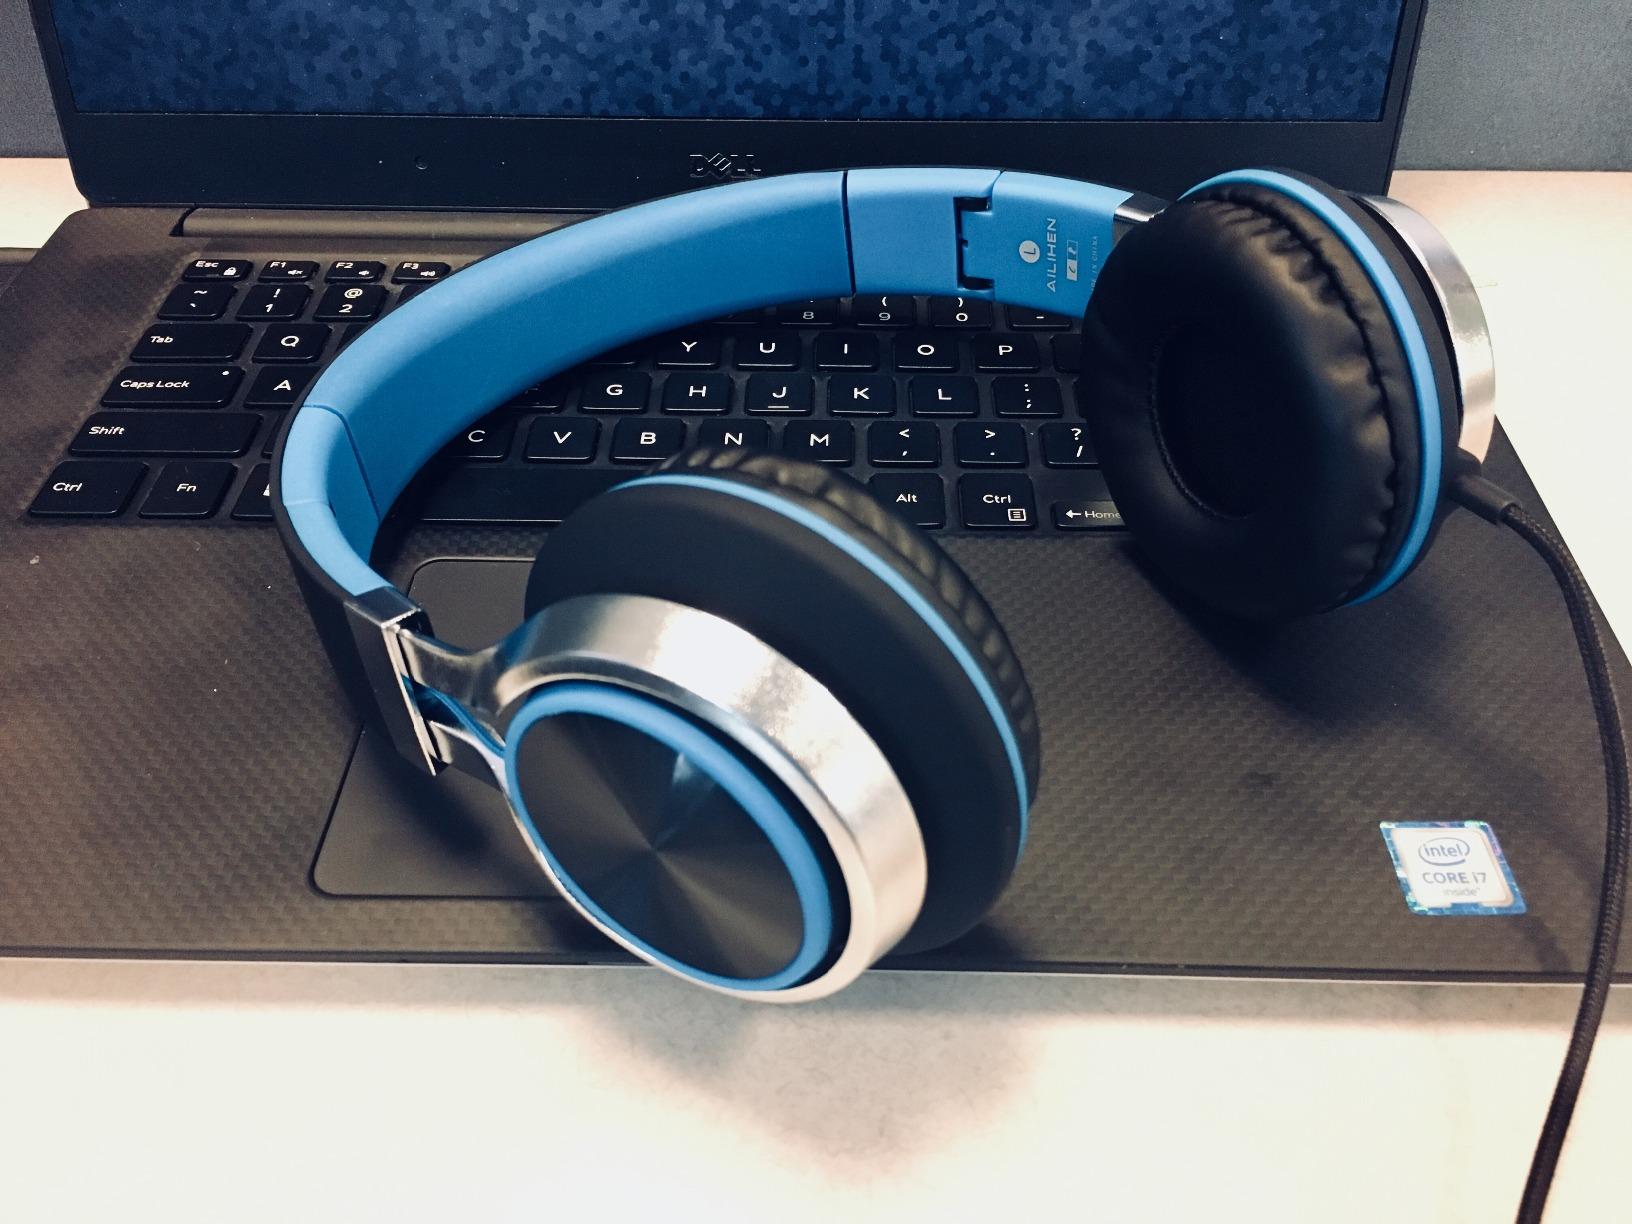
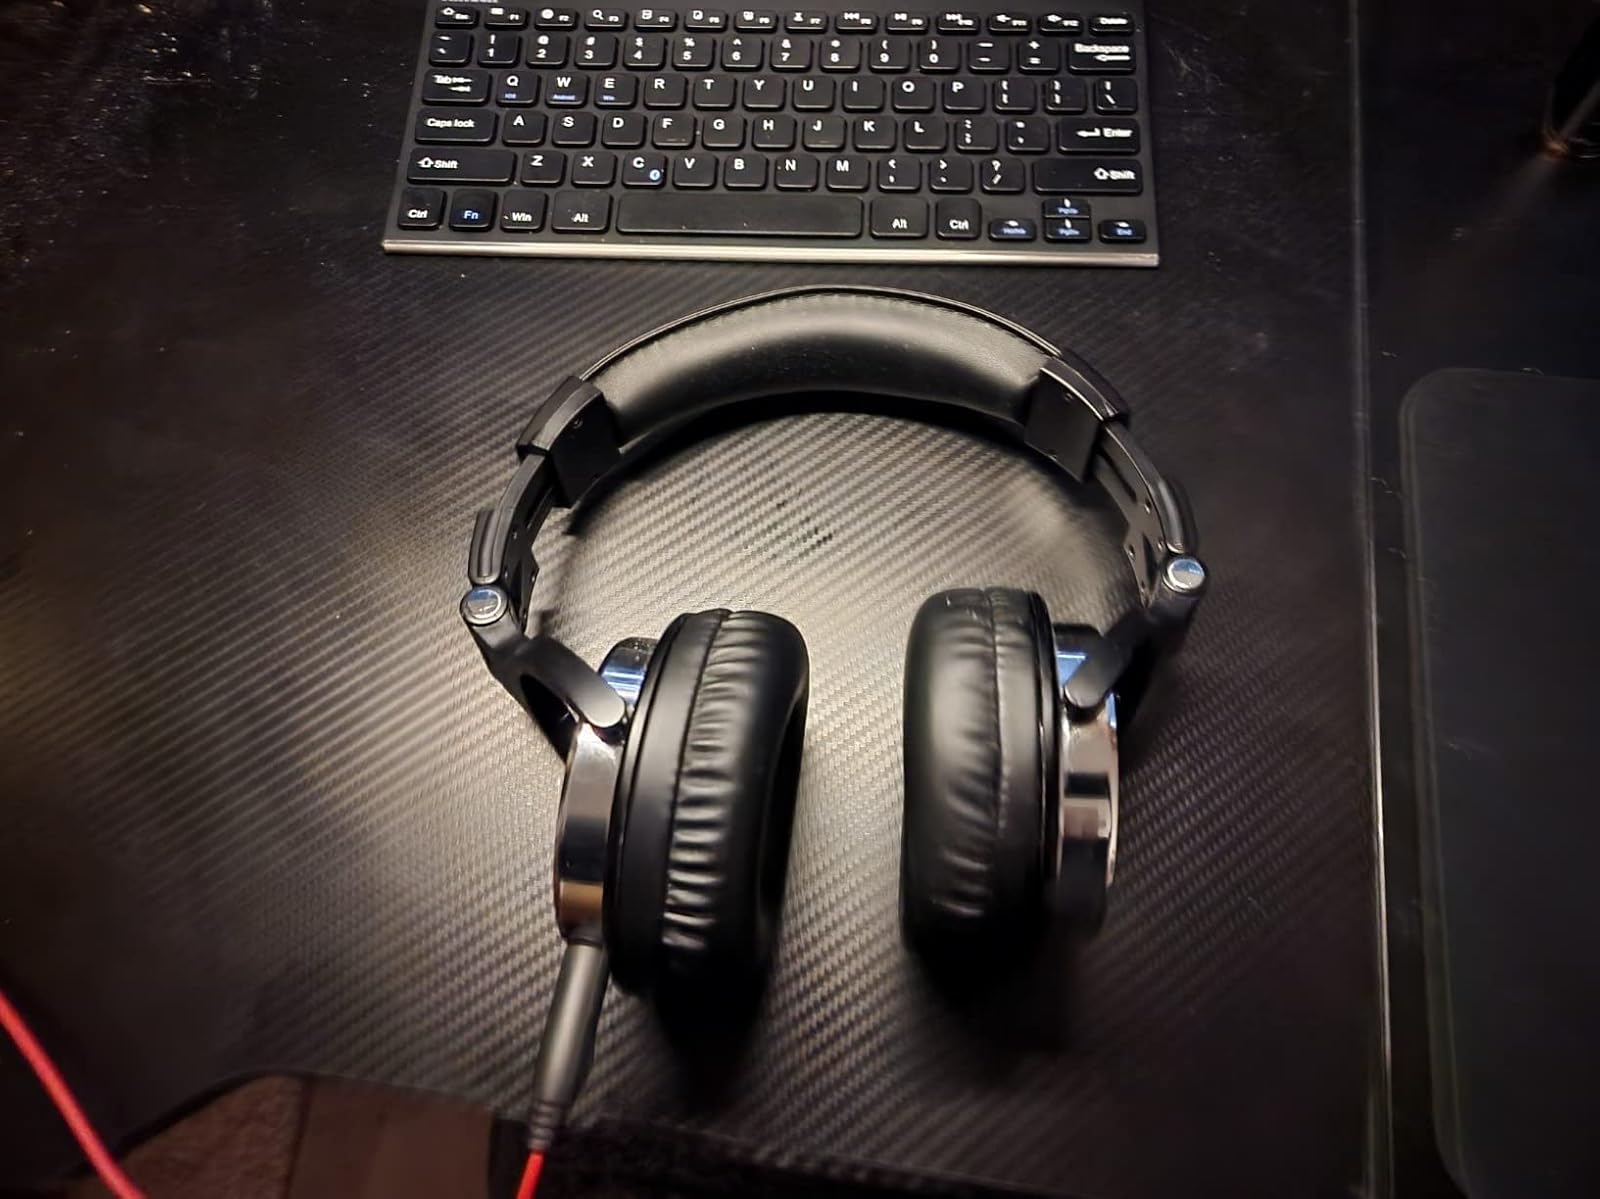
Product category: headphones
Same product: no